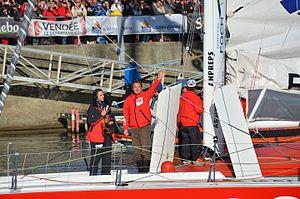
Bertrand De Broc au départ du Vendée Globe 2016-2017
Bertrand de Broc est un navigateur et un skipper professionnel français, né le 23 septembre 1960 à Quimper. Il a longtemps résidé à Combrit dans le Finistère.
Le Vendée Globe 2016-2017 constitue la huitième édition du Vendée Globe. Le départ pour les vingt-neuf concurrents engagés a été donné le 6 novembre 2016 en baie des Sables-d'Olonne à 13 h 2. Épreuve majeure du circuit IMOCA, il est couru en solitaire, sans assistance et sans escale, à bord de monocoques de 60 pieds. Armel Le Cléac'h remporte la course sur le 60 pieds IMOCA doté de foils Banque populaire VIII en passant la ligne d'arrivée le 19 janvier à 16 h 37, établissant un nouveau record de la circumnavigation dans cette épreuve en 74 jours 3 heures 35 minutes et 46 secondes. Il devance le Britannique Alex Thomson, arrivé le 20 janvier à 8 h 37, de 15 heures 59 minutes et 29 secondes, après un duel à l'avant de la flotte qui a duré toute la course. Thomson améliore par ailleurs le 16 janvier le record de distance parcourue en 24 heures : 536,81 milles à une moyenne de 22,36 nœuds.